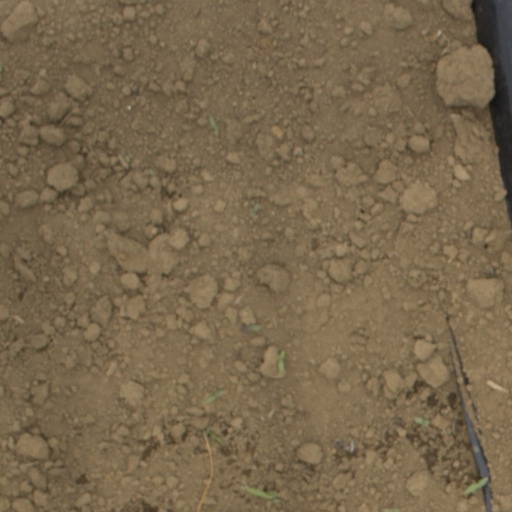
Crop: Jerusalem artichoke